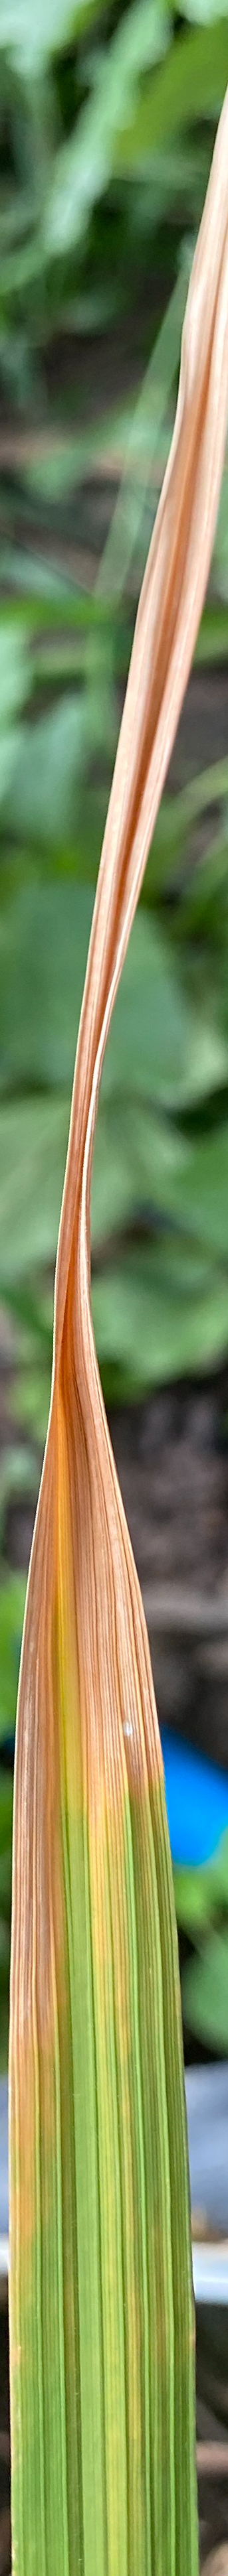
Nhãn: P